Artabazos of Characene

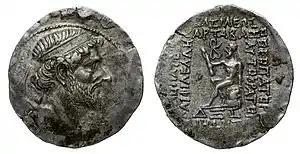
Coinage of Artabazos of Characene

Artabazos I of Characene was a king of Characene, a vassal state of the Parthians, His short reign lasted only from 49/48-48/47 BC.